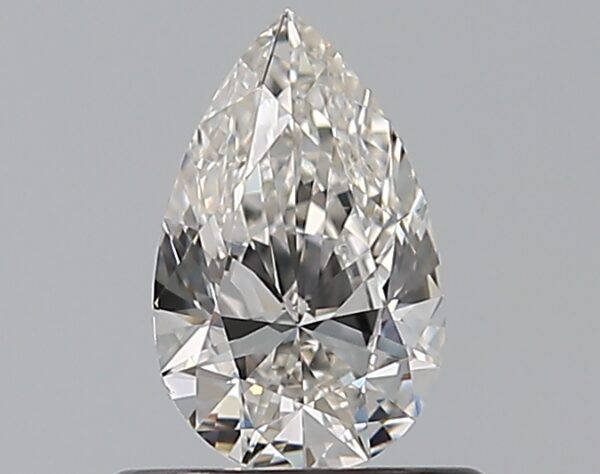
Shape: pear
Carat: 0.5
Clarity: VS1
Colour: G
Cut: EX
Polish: EX
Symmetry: EX
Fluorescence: N
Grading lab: GIA
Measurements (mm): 7.09 x 4.43 x 2.66